University of Tübingen

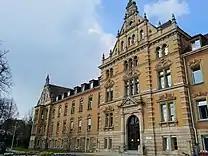
Department of Psychiatry and Psychotherapy, part of the "Klinikum"

Accommodation provided by the Tübingen Studentenwerk is in several locations throughout the town. The largest of the eleven halls of residence are in the city's northern neighbourhood of "Waldhäuser Ost" (1,700 rooms) and in the city's southeasternmost neighbourhood, "Französisches Viertel" (500 rooms).